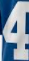
Number: 4